I, Lovett

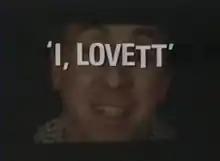

I, Lovett is a BBC television sitcom written by Norman Lovett and Ian Pattison. Seven episodes were broadcast, a pilot in 1989 and a six-episode series in 1993.